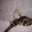
Label: cat